Josef Jelínek (footballer, born 1902)

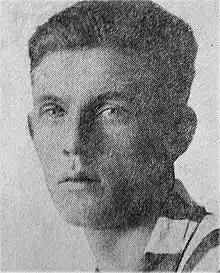

Josef Jelínek (27 March 1902 – 10 January 1973) was a Czech footballer. He competed for Czechoslovakia in the men's tournament at the 1924 Summer Olympics. At a club level, he played for FK Viktoria Žižkov.